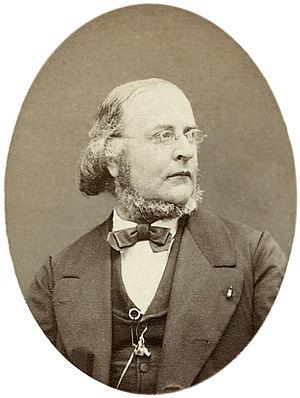
Athanase Coquerel (fils) (1820 - 1875), pasteur calviniste et écrivain français.
Athanase Josué Coquerel, dit « Athanase Coquerel fils », né le 16 juin 1820 à Amsterdam et mort à Fismes le 24 juillet 1875, est un pasteur, éditorialiste et écrivain français. Il est l'une des figures importantes du protestantisme libéral français au XIXᵉ siècle.